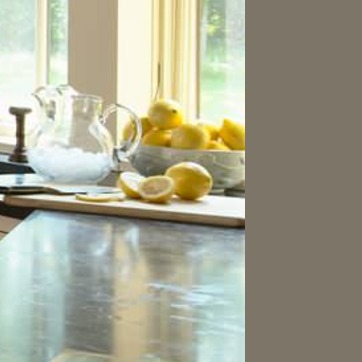
Material: food